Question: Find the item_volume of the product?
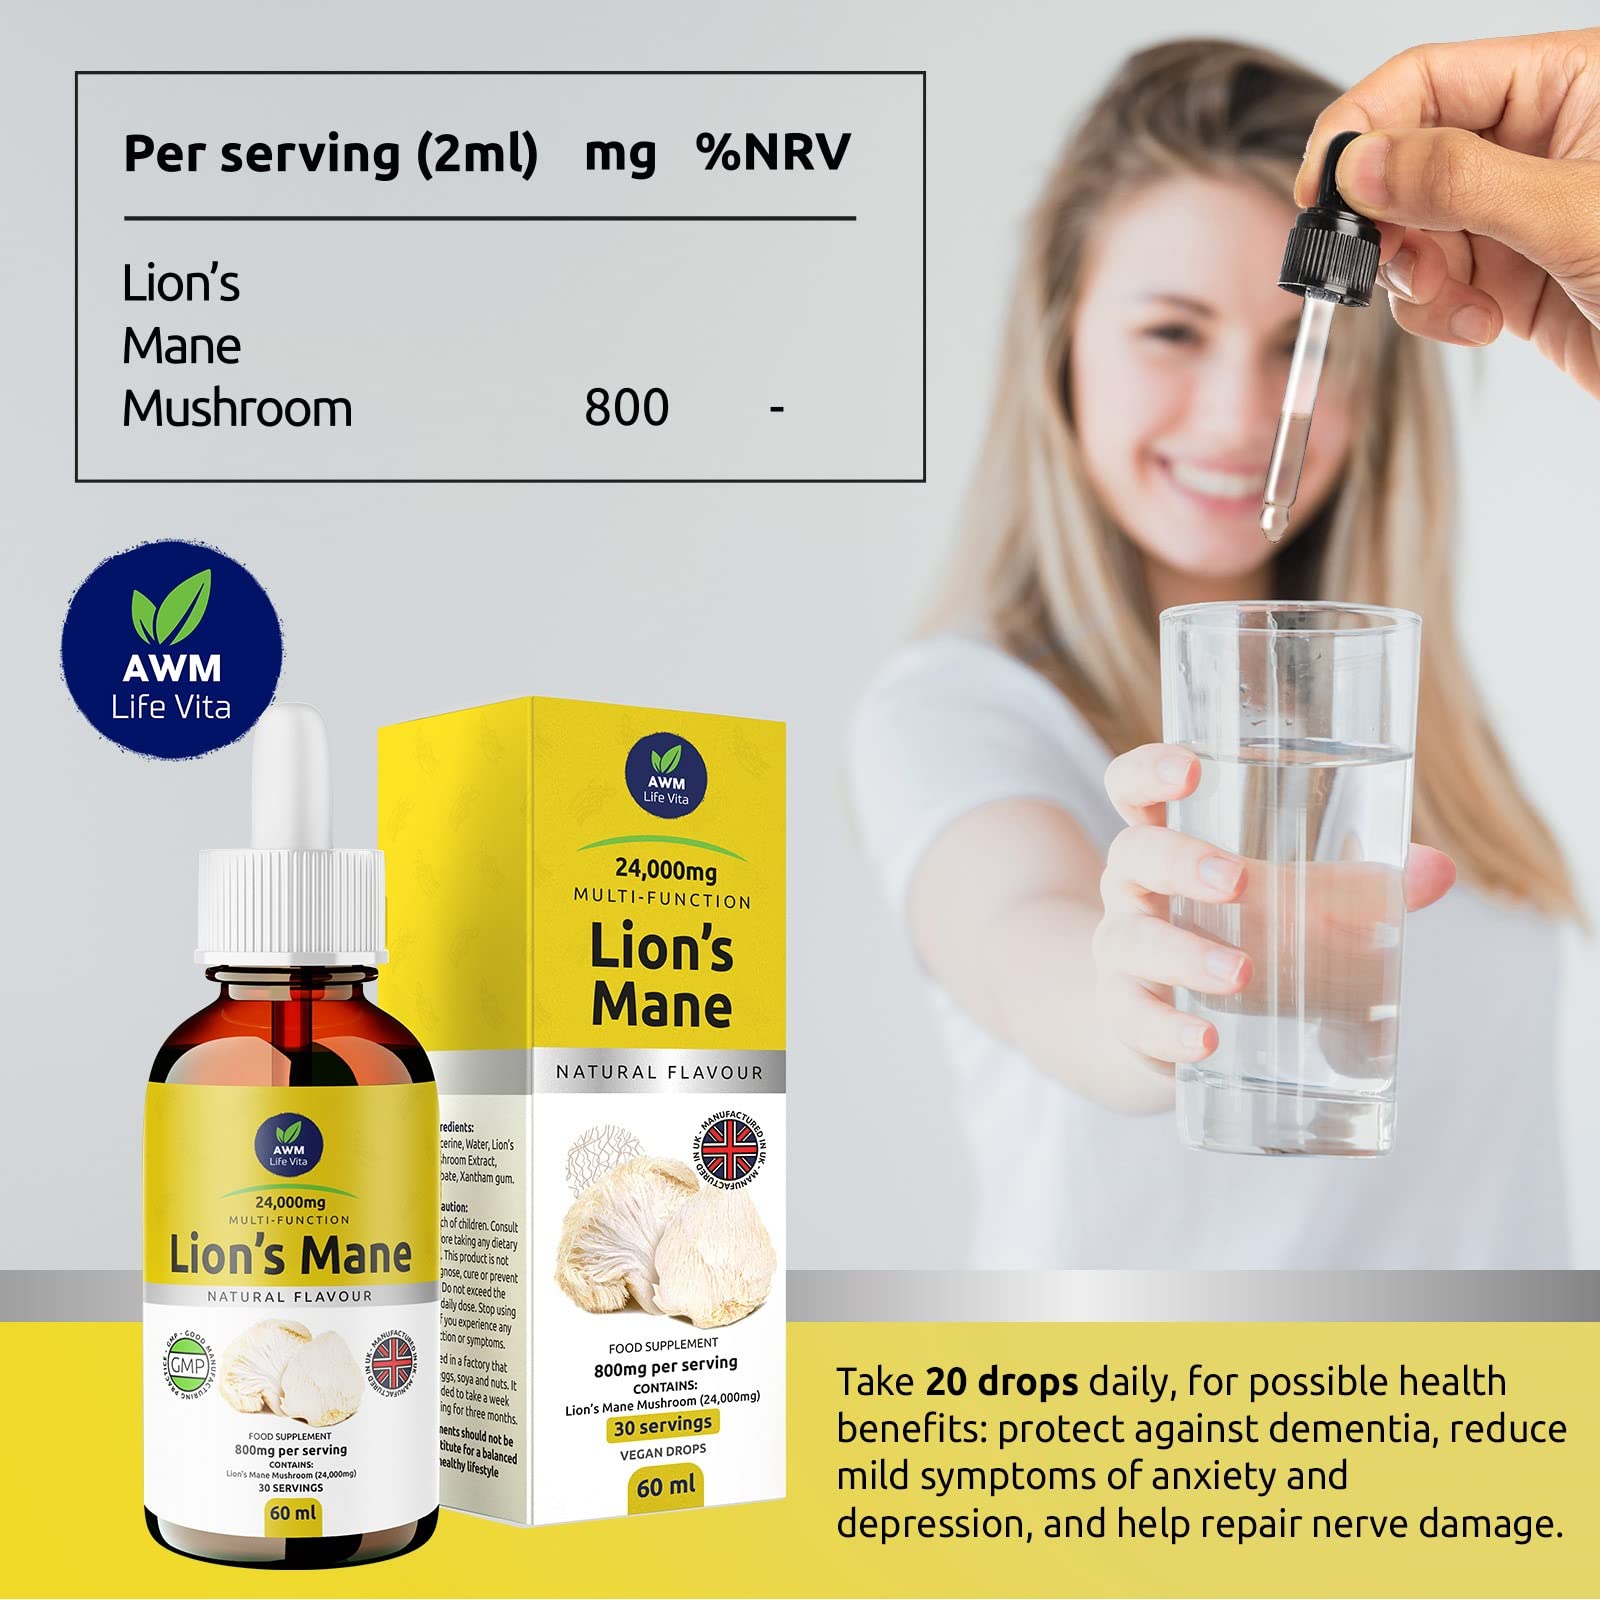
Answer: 2.0 millilitre